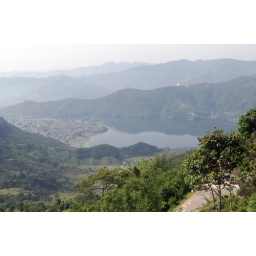
The white World Peace Pagoda can be seen on the hill above Phewa Tal (and in the reflection on the water)